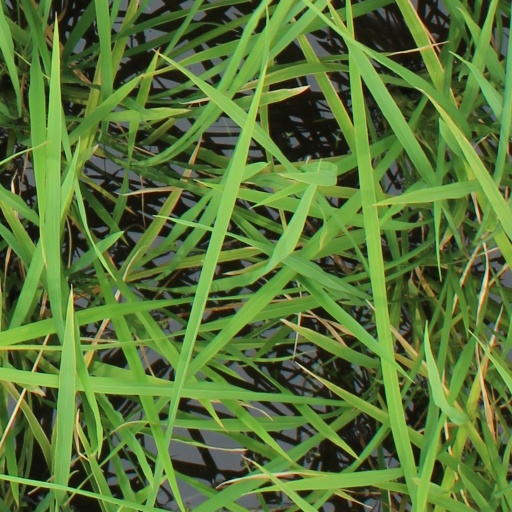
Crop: rice